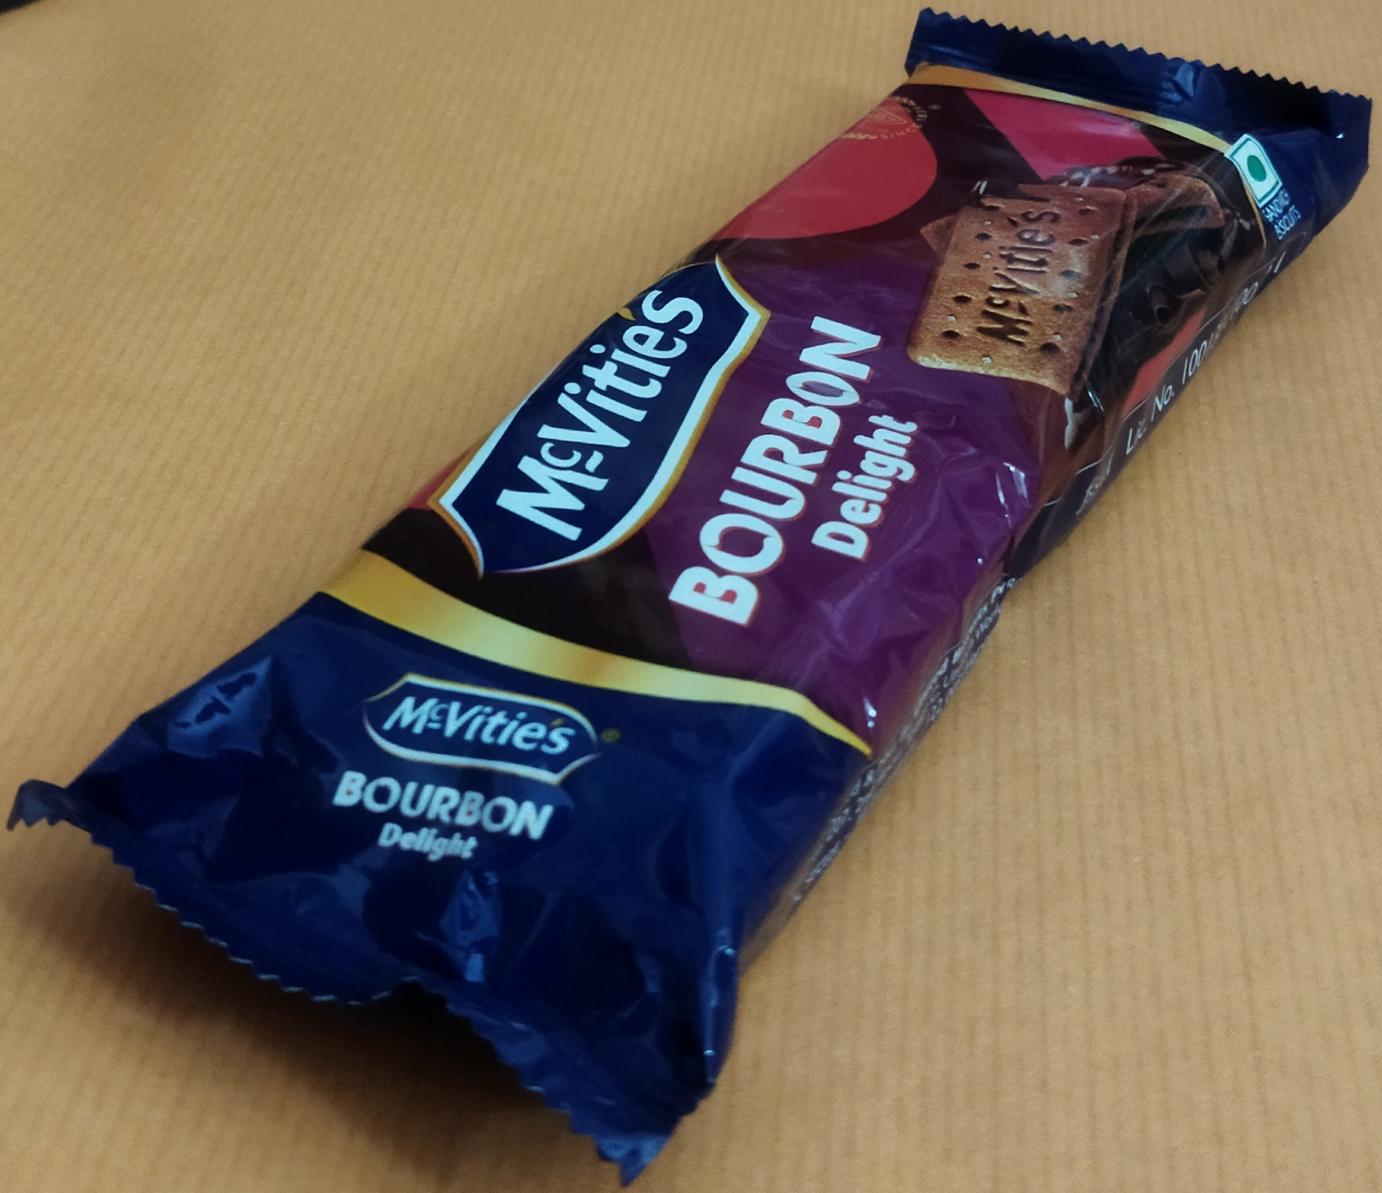
Label: plastics